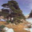
Label: pine_tree